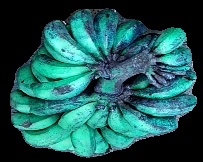
Variety: rasbale
Grade: grade3